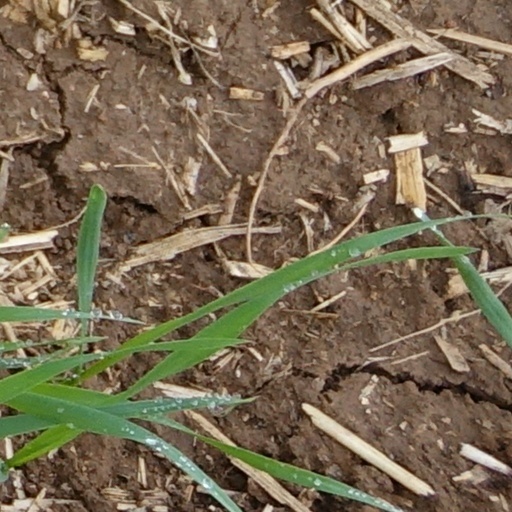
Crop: wheat